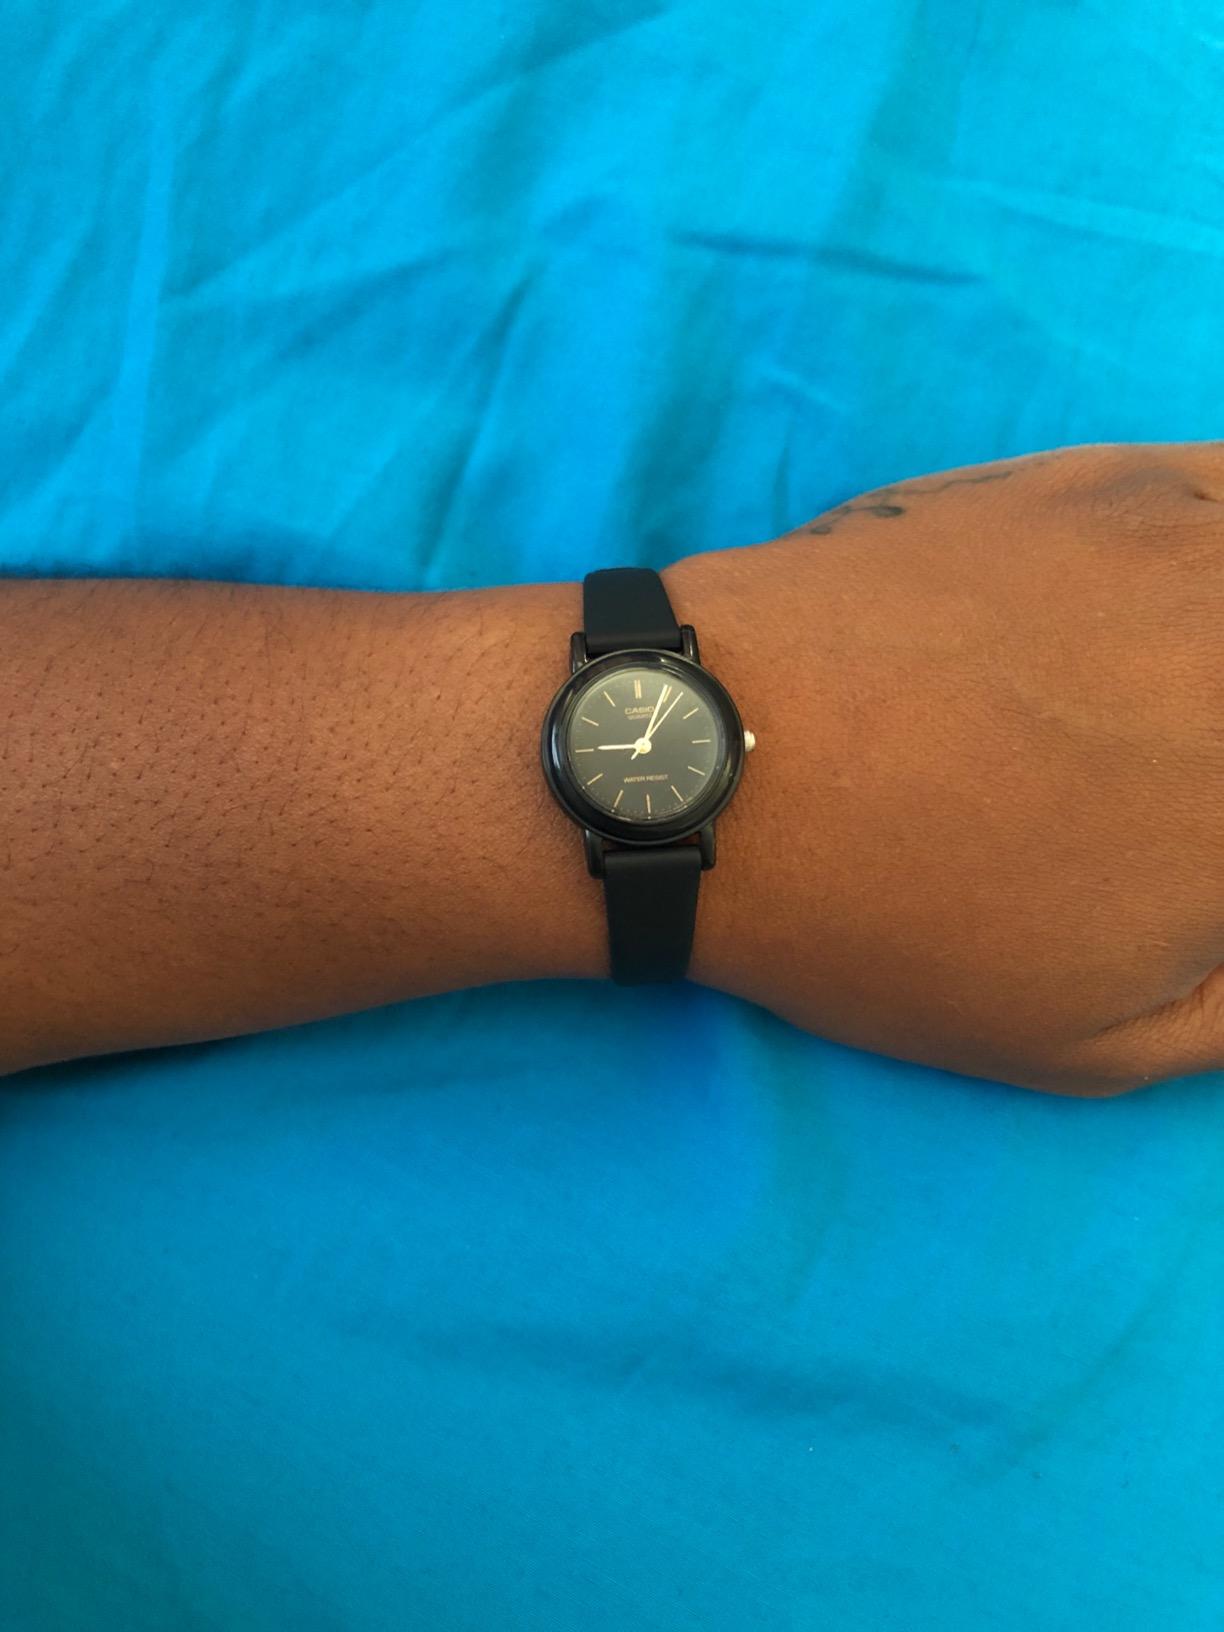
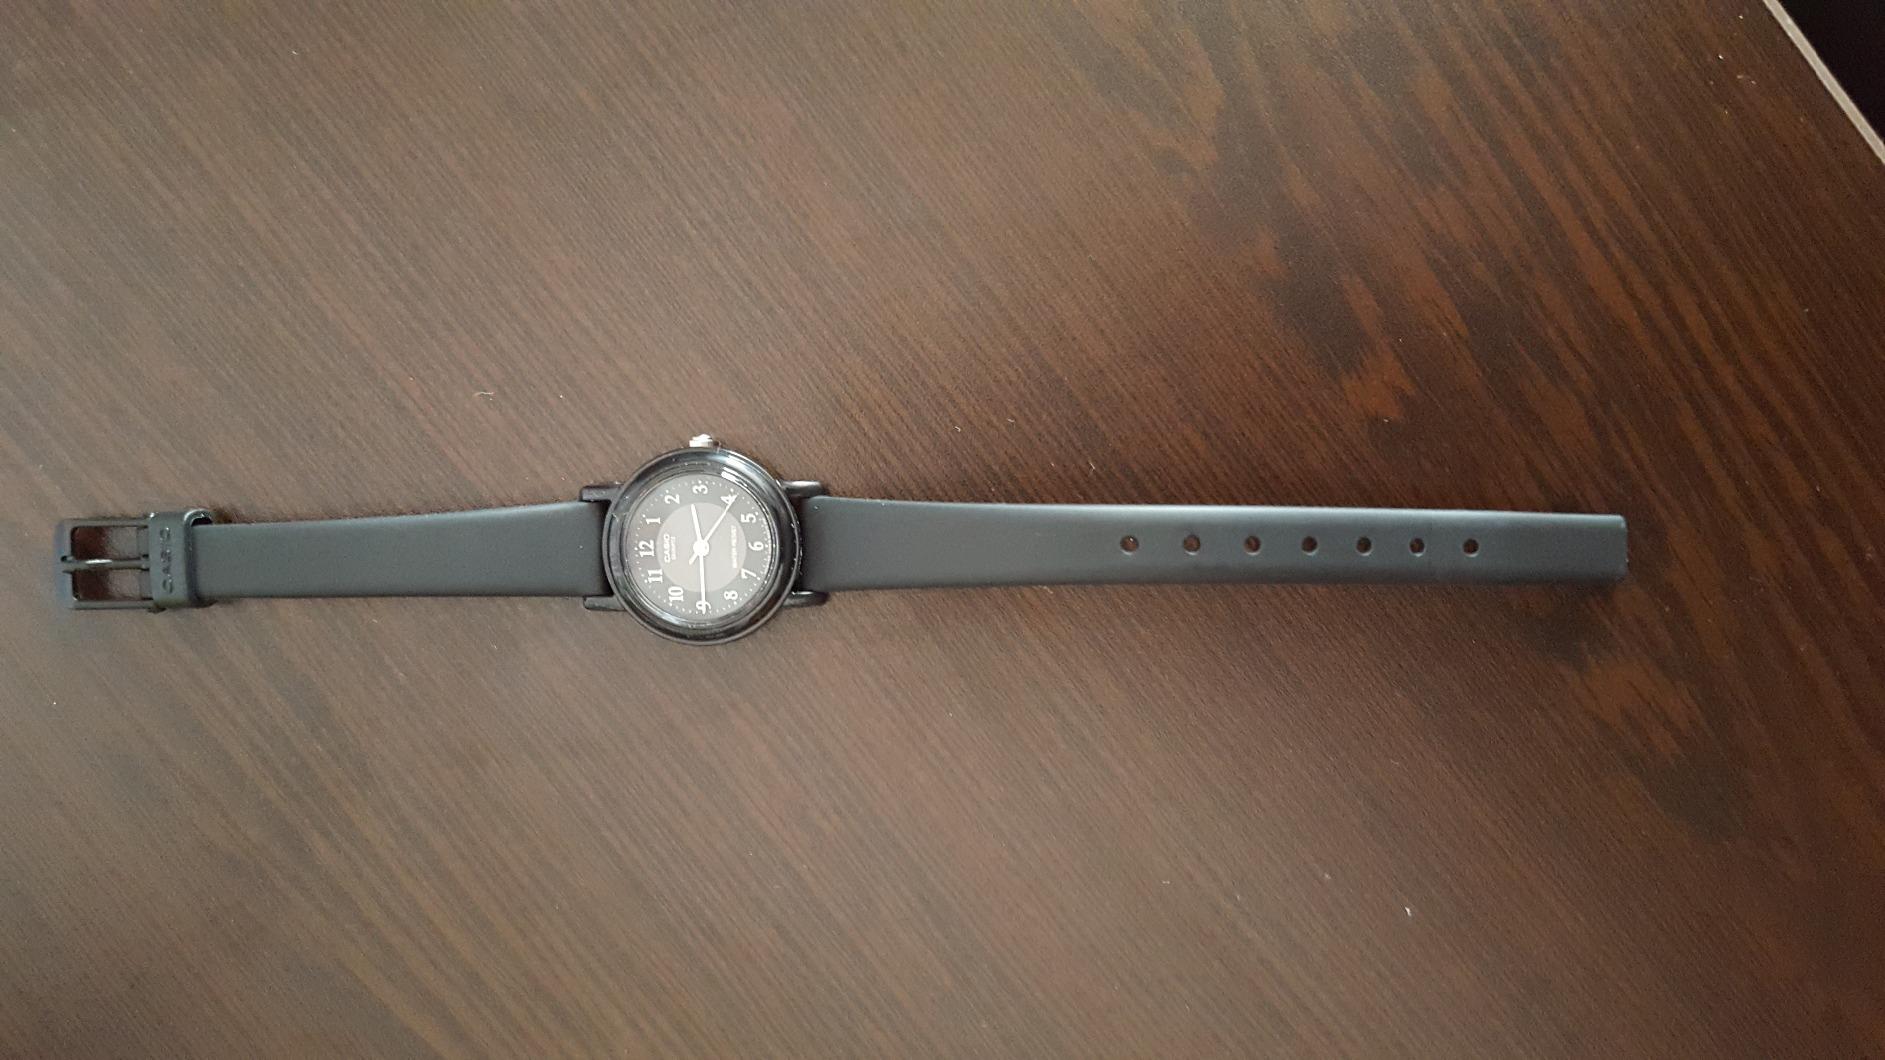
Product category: accessories_watch
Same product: no